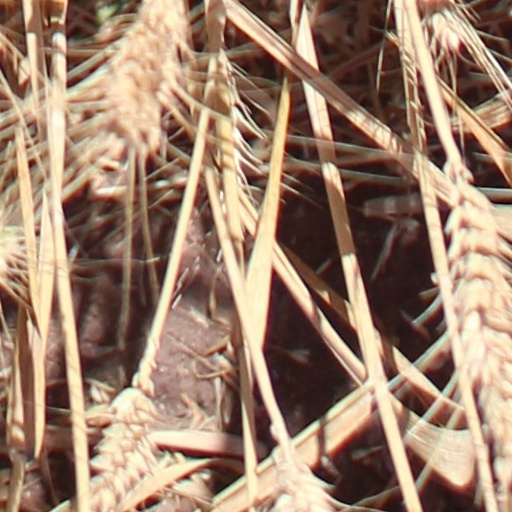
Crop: wheat